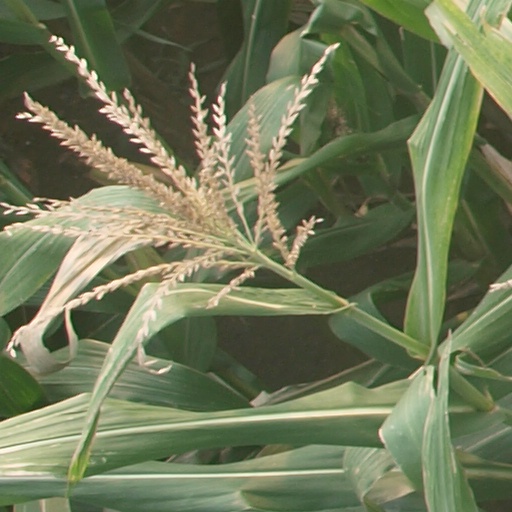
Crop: maize; corn